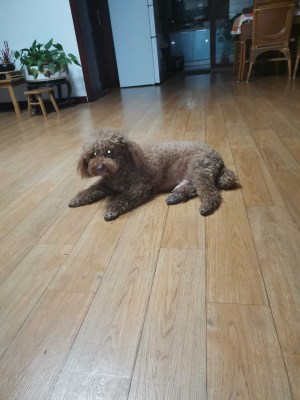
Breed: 7449-n000128-teddy